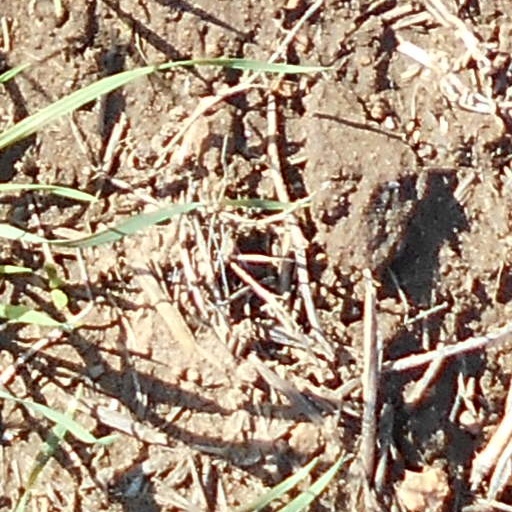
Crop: wheat